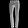
Label: Trouser